Kata Dalström

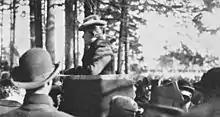
Kata Dahlström as lecturer

Opposed to authoritarian discipline and conservative views already as a child, she came to be a sympathizer of liberalism and then Marxism and socialism by her intellectual contacts, particularly Ellen Key, Knut Wicksell and Fridtjuv Berg. She studied socialism and contacted leading socialists such as Hjalmar Branting and Fredrik Sterky.